History of Bahrain

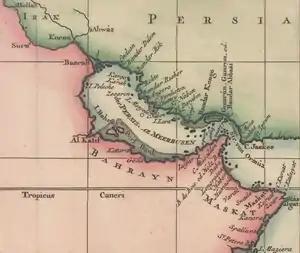
The historical region of Bahrain on a 1745 Bellin map

In 1253, the Bahrani dynasty of the Usfurids of Banu Uqayl – named after its founder, Usfur ibn Rashid – gained control over eastern Arabia, including the islands of Bahrain. The late Middle Ages were a time of chronic instability with local disputes allowing various Persian-based Arab Kingdoms based in Qais, Qishm and Hormuz to involve themselves in Bahrain's affairs. In 1330, the islands became tributary to the rulers of Hormuz.